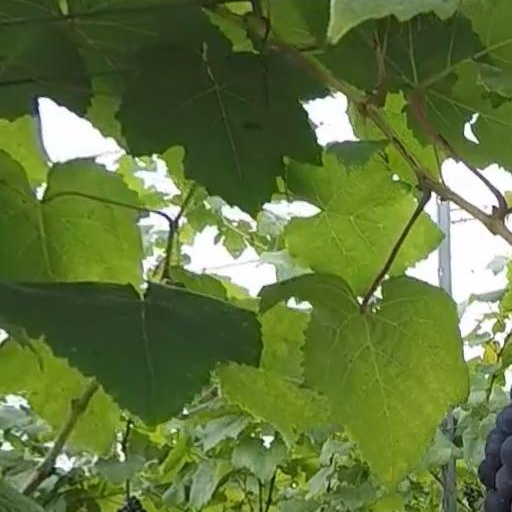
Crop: grape